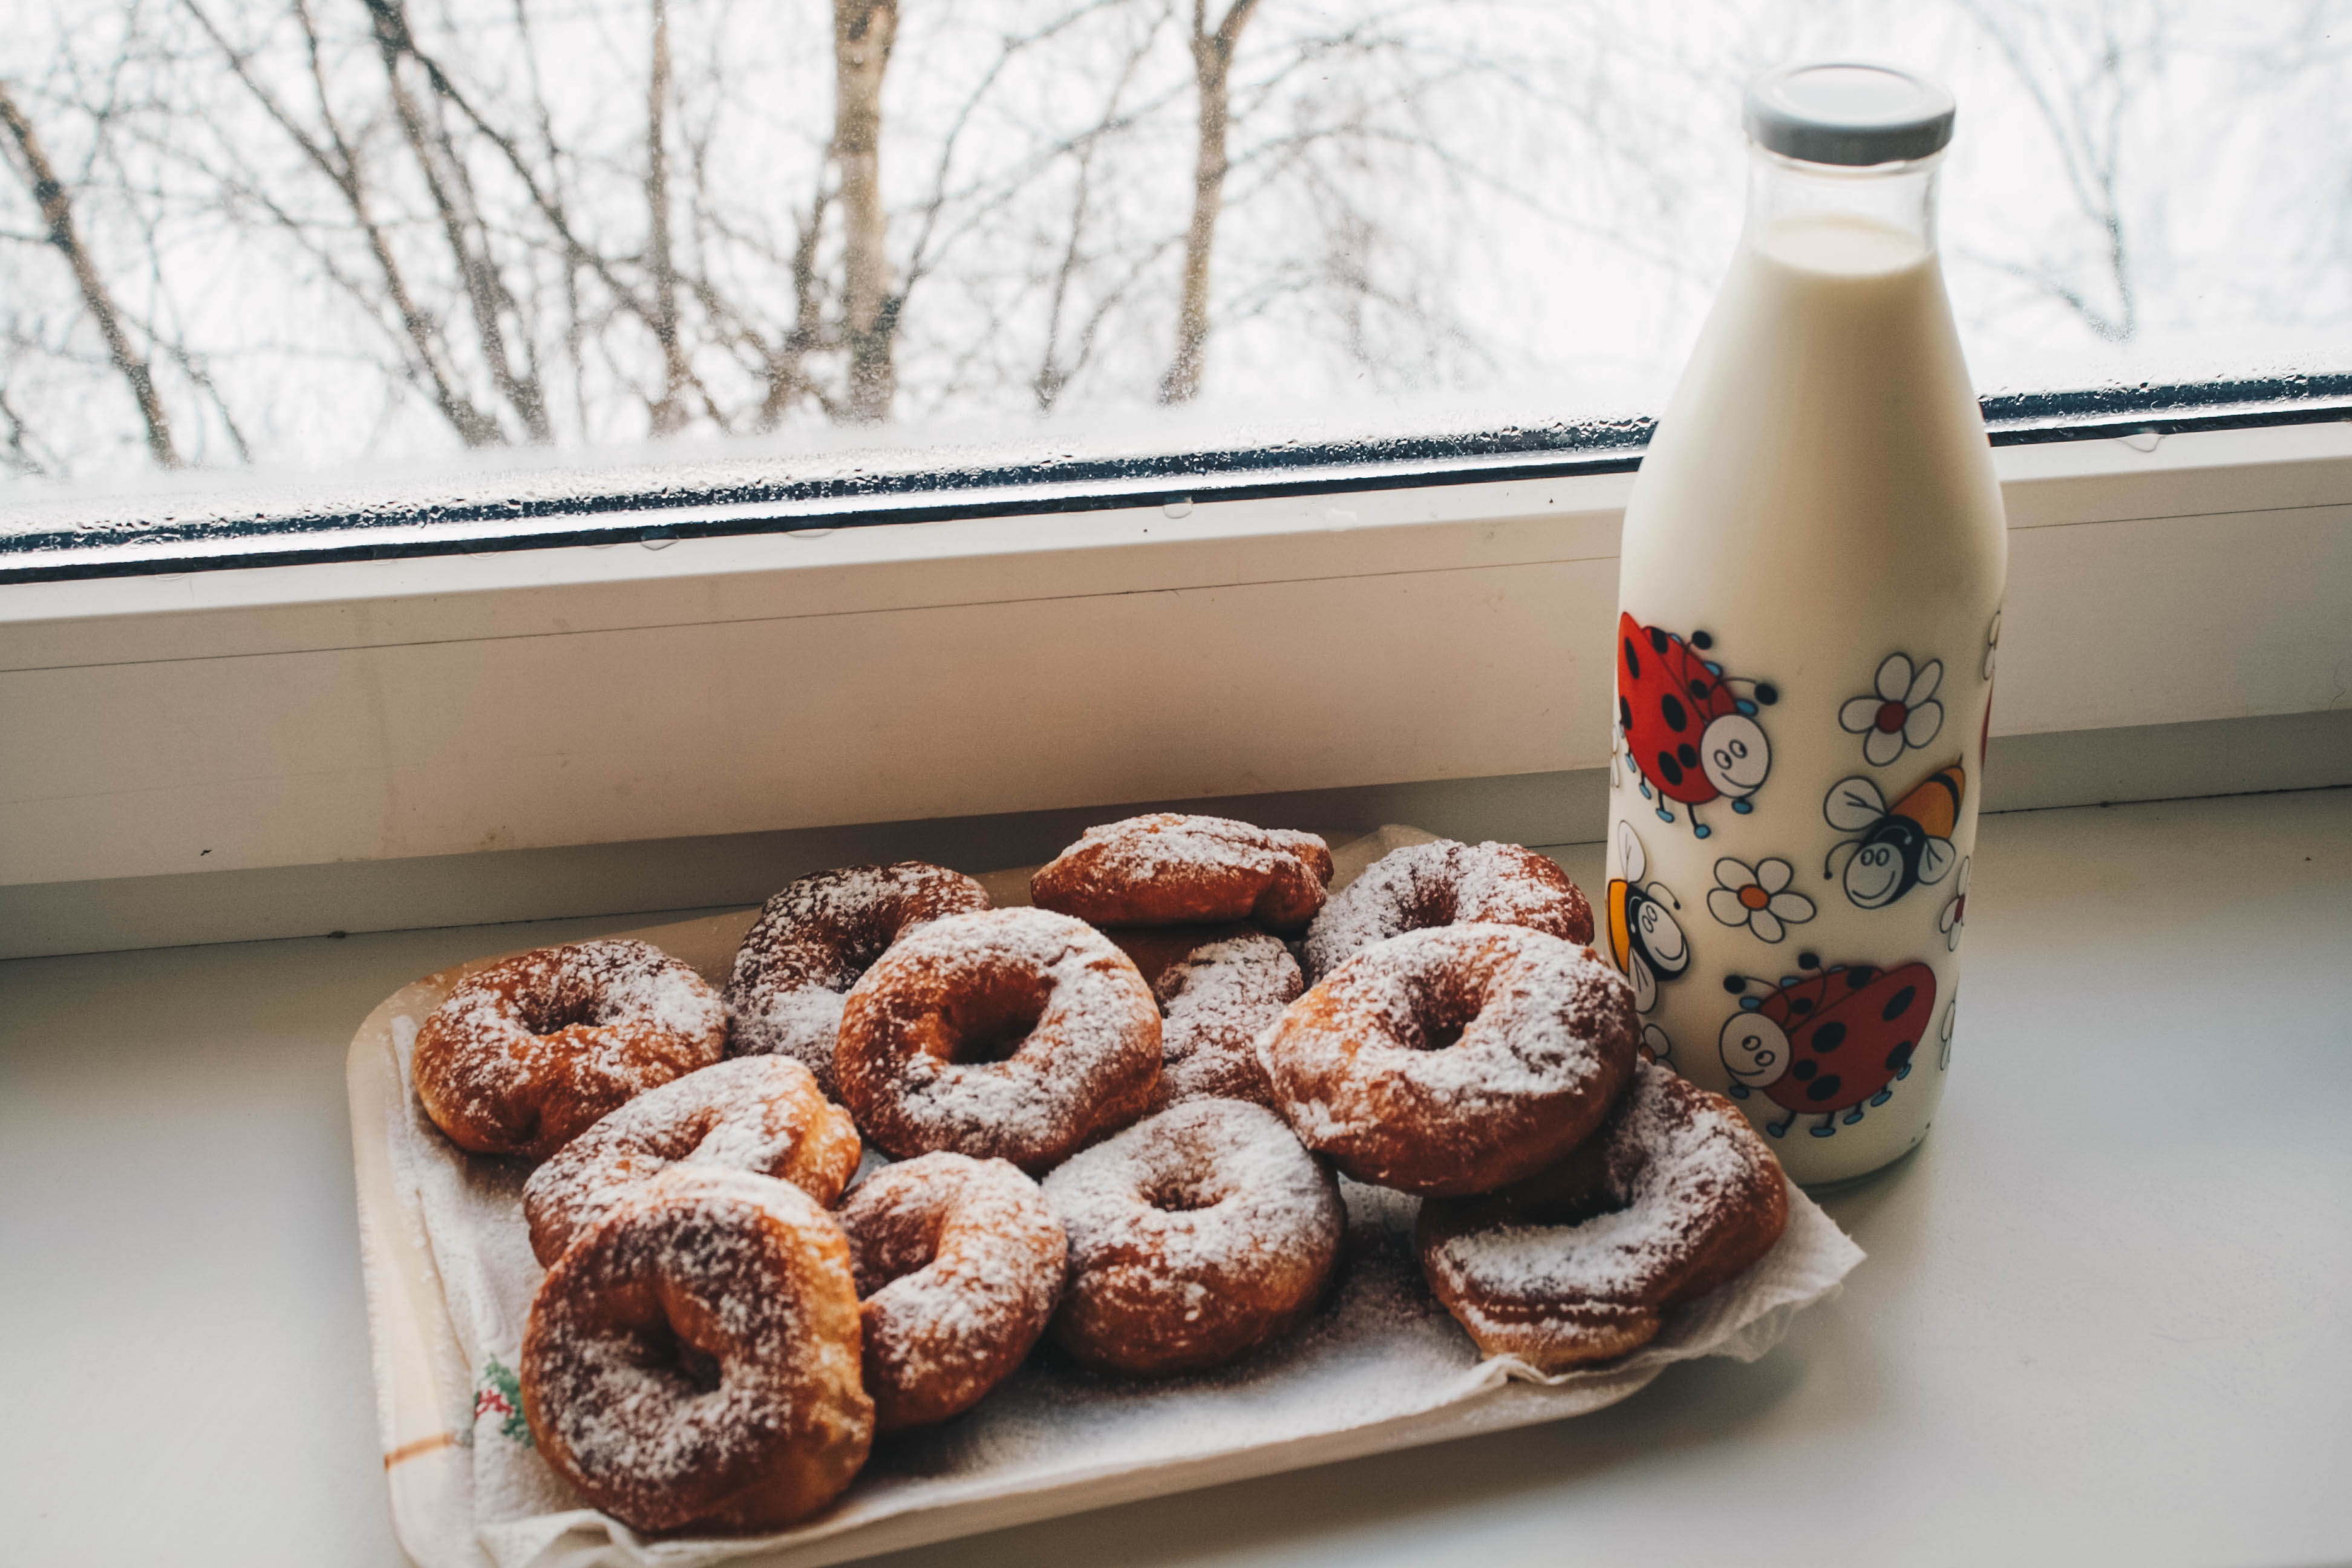
food, dish, doughnut, cuisine, powdered sugar, ingredient, dessert, baked goods, cider doughnut, baking, recipe, pastry, malasada, finger food, biscuit, snack, american food